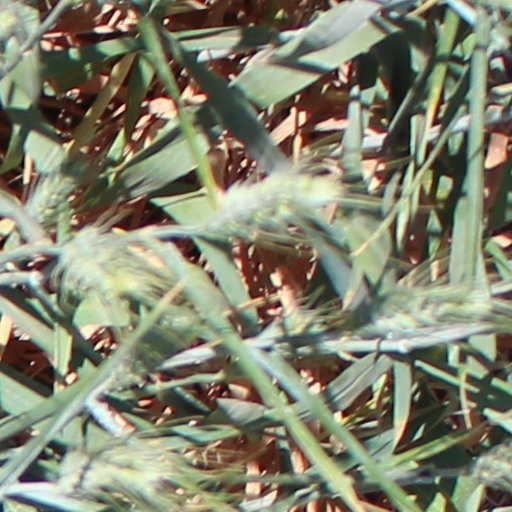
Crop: wheat